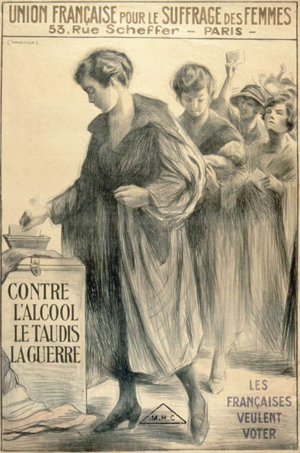
Le féminisme est un ensemble de mouvements et d'idées philosophiques qui partagent un but commun : définir, promouvoir et atteindre l'égalité politique, économique, culturelle, sociale et juridique entre les femmes et les hommes. Le féminisme a donc pour objectif d'abolir, dans ces différents domaines, les inégalités homme-femme dont les femmes sont les principales victimes, et ainsi de promouvoir les droits des femmes dans la société civile et dans la vie privée.
L'Union française pour le suffrage des femmes était la branche française de l'Alliance internationale pour le suffrage des femmes.
Marie-Clémence Fouriaux est une infirmière, institutrice et directrice d'école française. Héroïne de la Première Guerre mondiale, elle est aussi une militante politique.